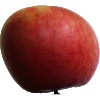
Label: Apple Crimson Snow 1